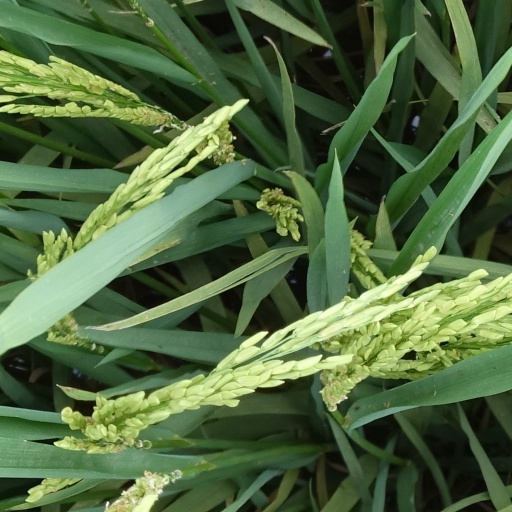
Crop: rice